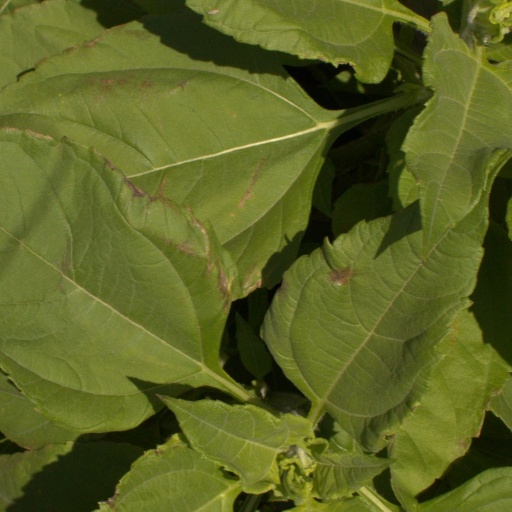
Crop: Jerusalem artichoke